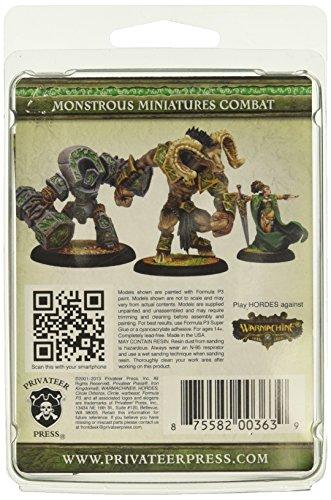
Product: Privateer Press - Hordes - Circle Orboros: Morvahna The Autumnblade Model Kit
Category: Toys & Games | Hobbies | Models & Model Kits | Model Kits | Figure Kits
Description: The Circle Orboros is an ancient order of Druids, their constructs, adept woodsmen and ferocious beasts that are devoted to serving the Devourer Worm.
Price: $11.99